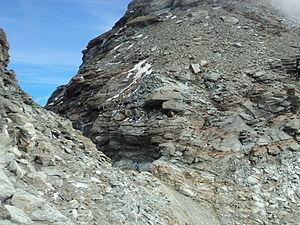
Le Cervin est, avec une altitude de 4 478 mètres, le 12ᵉ sommet le plus élevé des Alpes. Il est situé sur la frontière italo-suisse, entre le canton du Valais et la Vallée d'Aoste.